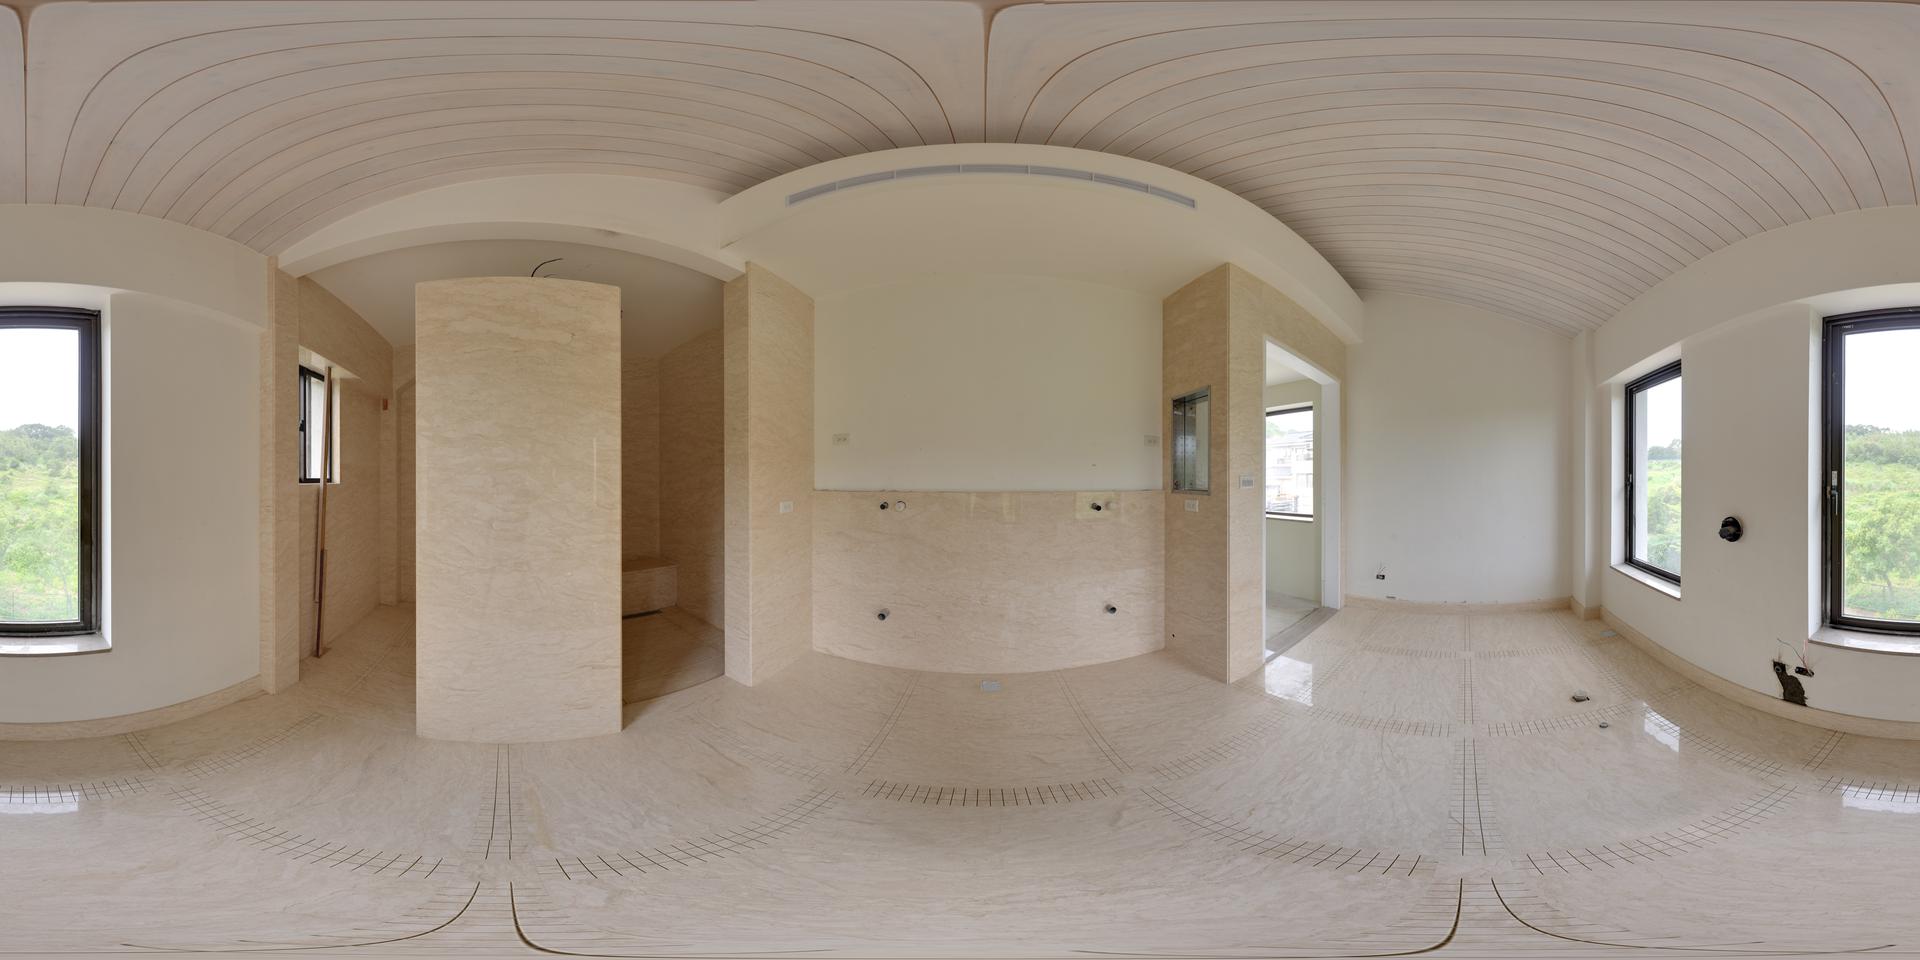
Referred object: Mirrors on the wall

Referred object: The black wall fixture next to the right window.